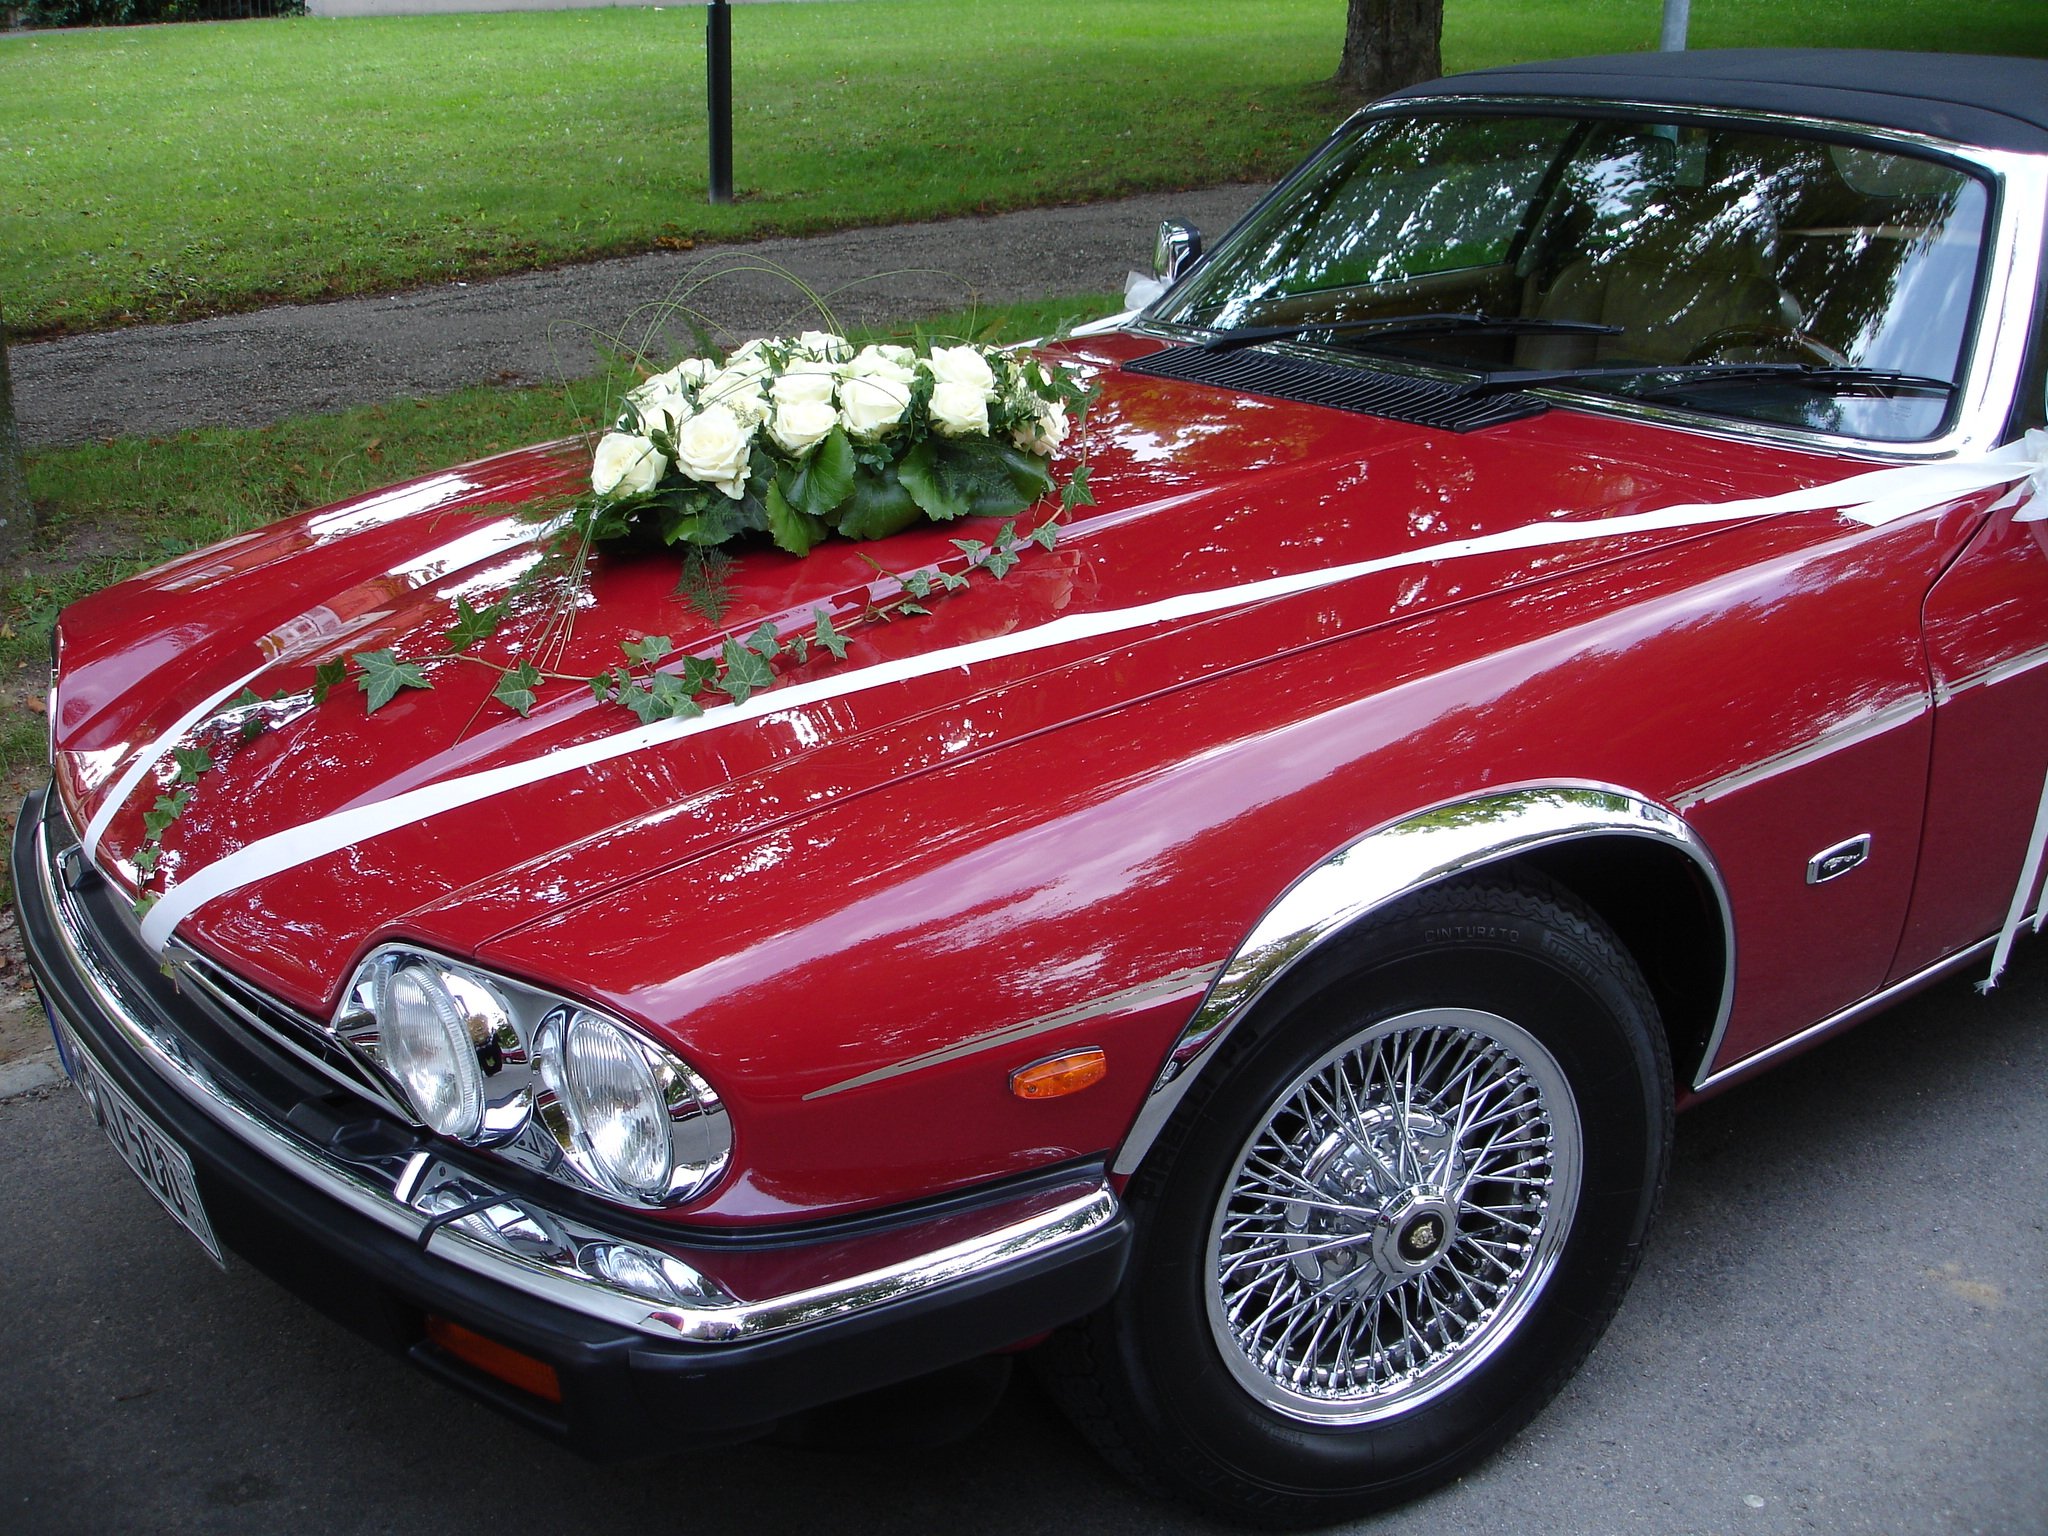
car, celebration, vehicle, auto, wedding, classic car, sports car, festival, convertible, antique car, wedding car, land vehicle, automobile make, automotive exterior, luxury vehicle, performance car, jaguar xjs